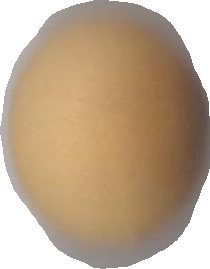
Variety: Grobogan